Gotthilf Ludwig Möckel

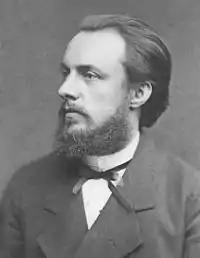
Gotthilf Ludwig Möckel (c.1875)

Gotthilf Ludwig Möckel or Ludwig Möckel (22 July 1838 in Zwickau – 26 October 1915 in Doberan) was a German architect